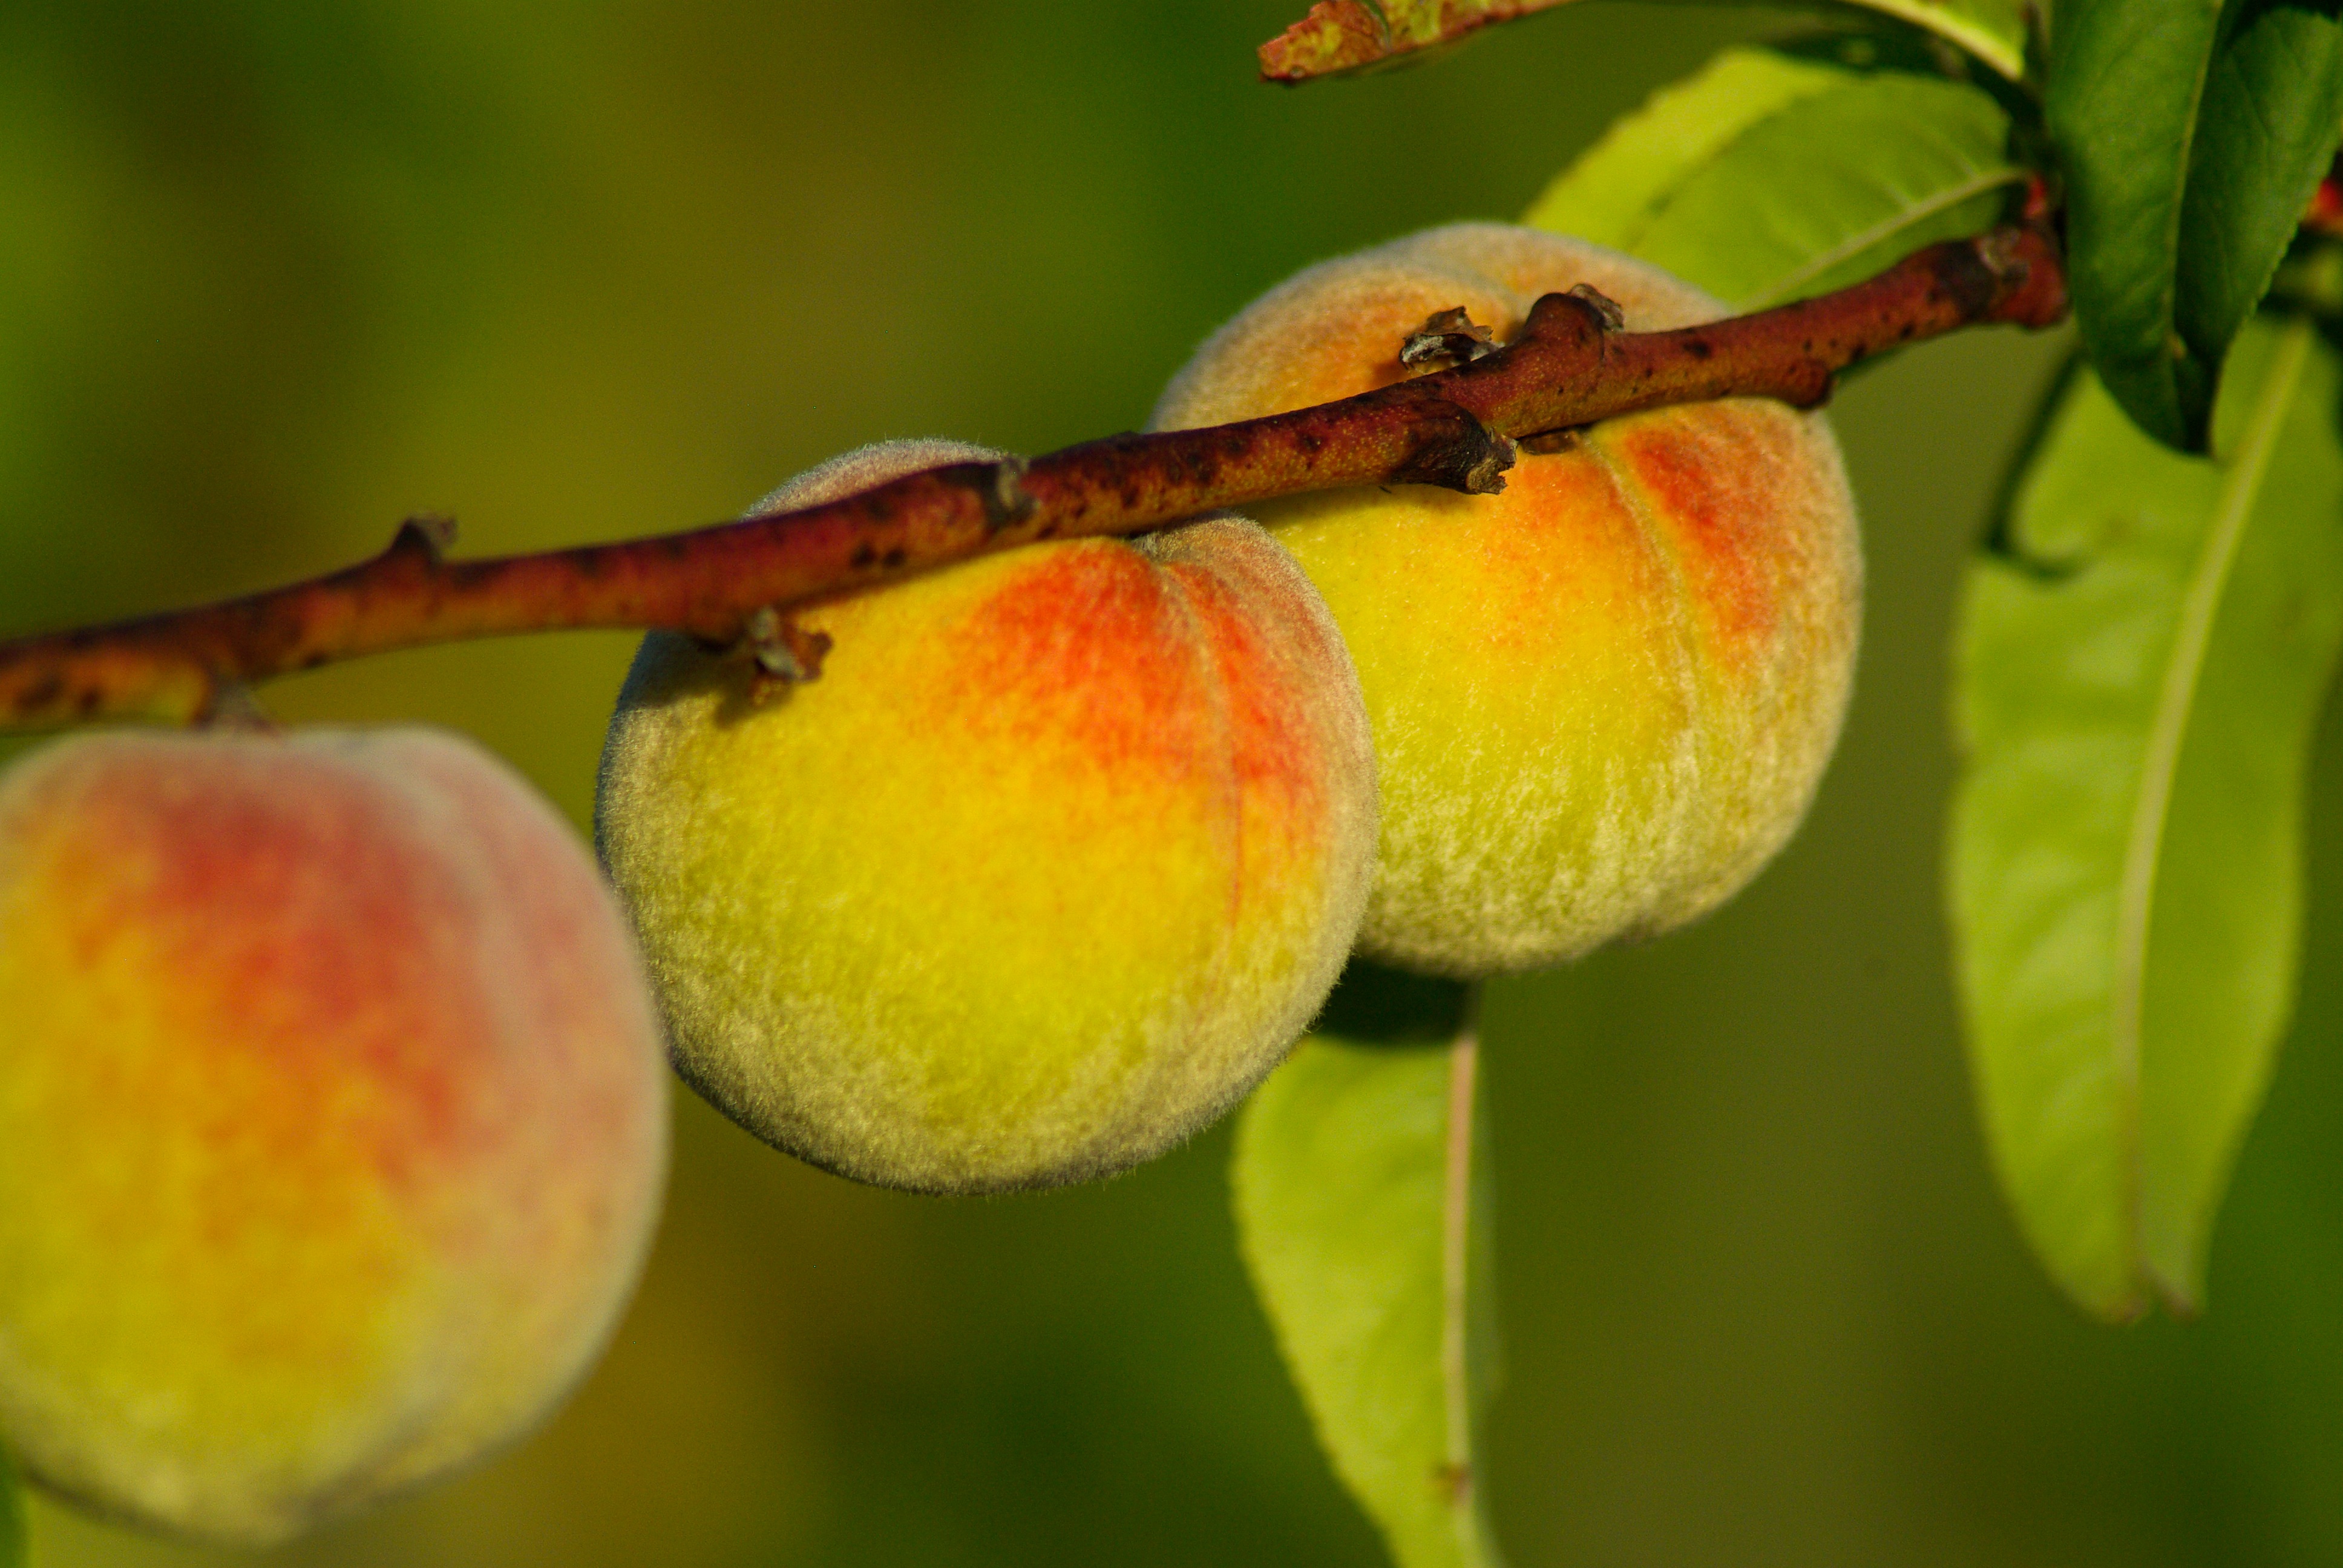
tree, branch, plant, fruit, leaf, flower, food, produce, yellow, garden, fish, flora, peach, macro photography, flowering plant, rose family, fisheries, land plant